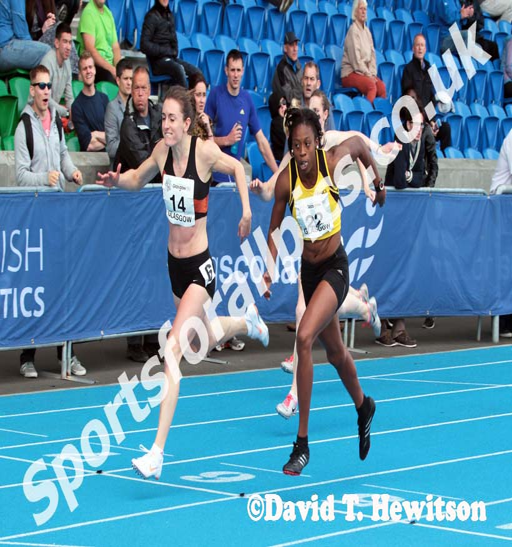
woman beats person in the metres .